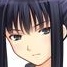
Portrait style: Anime Portrait